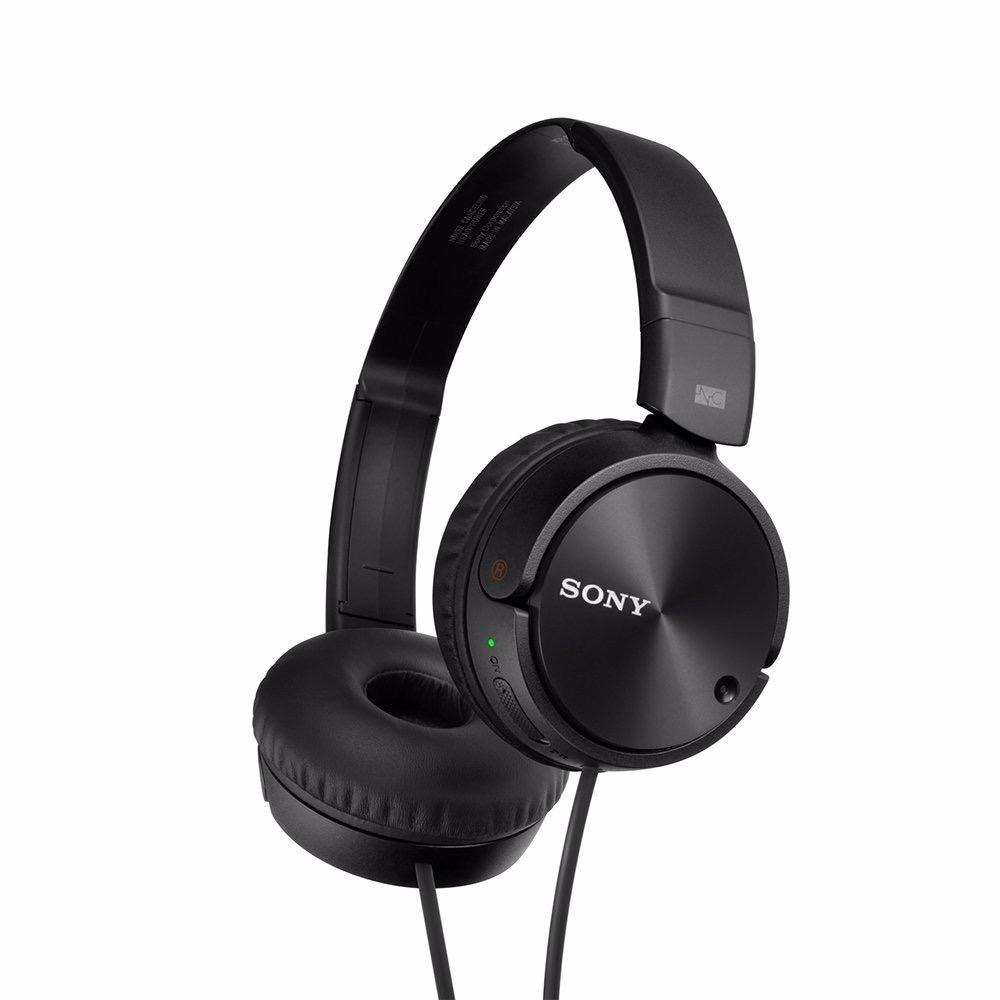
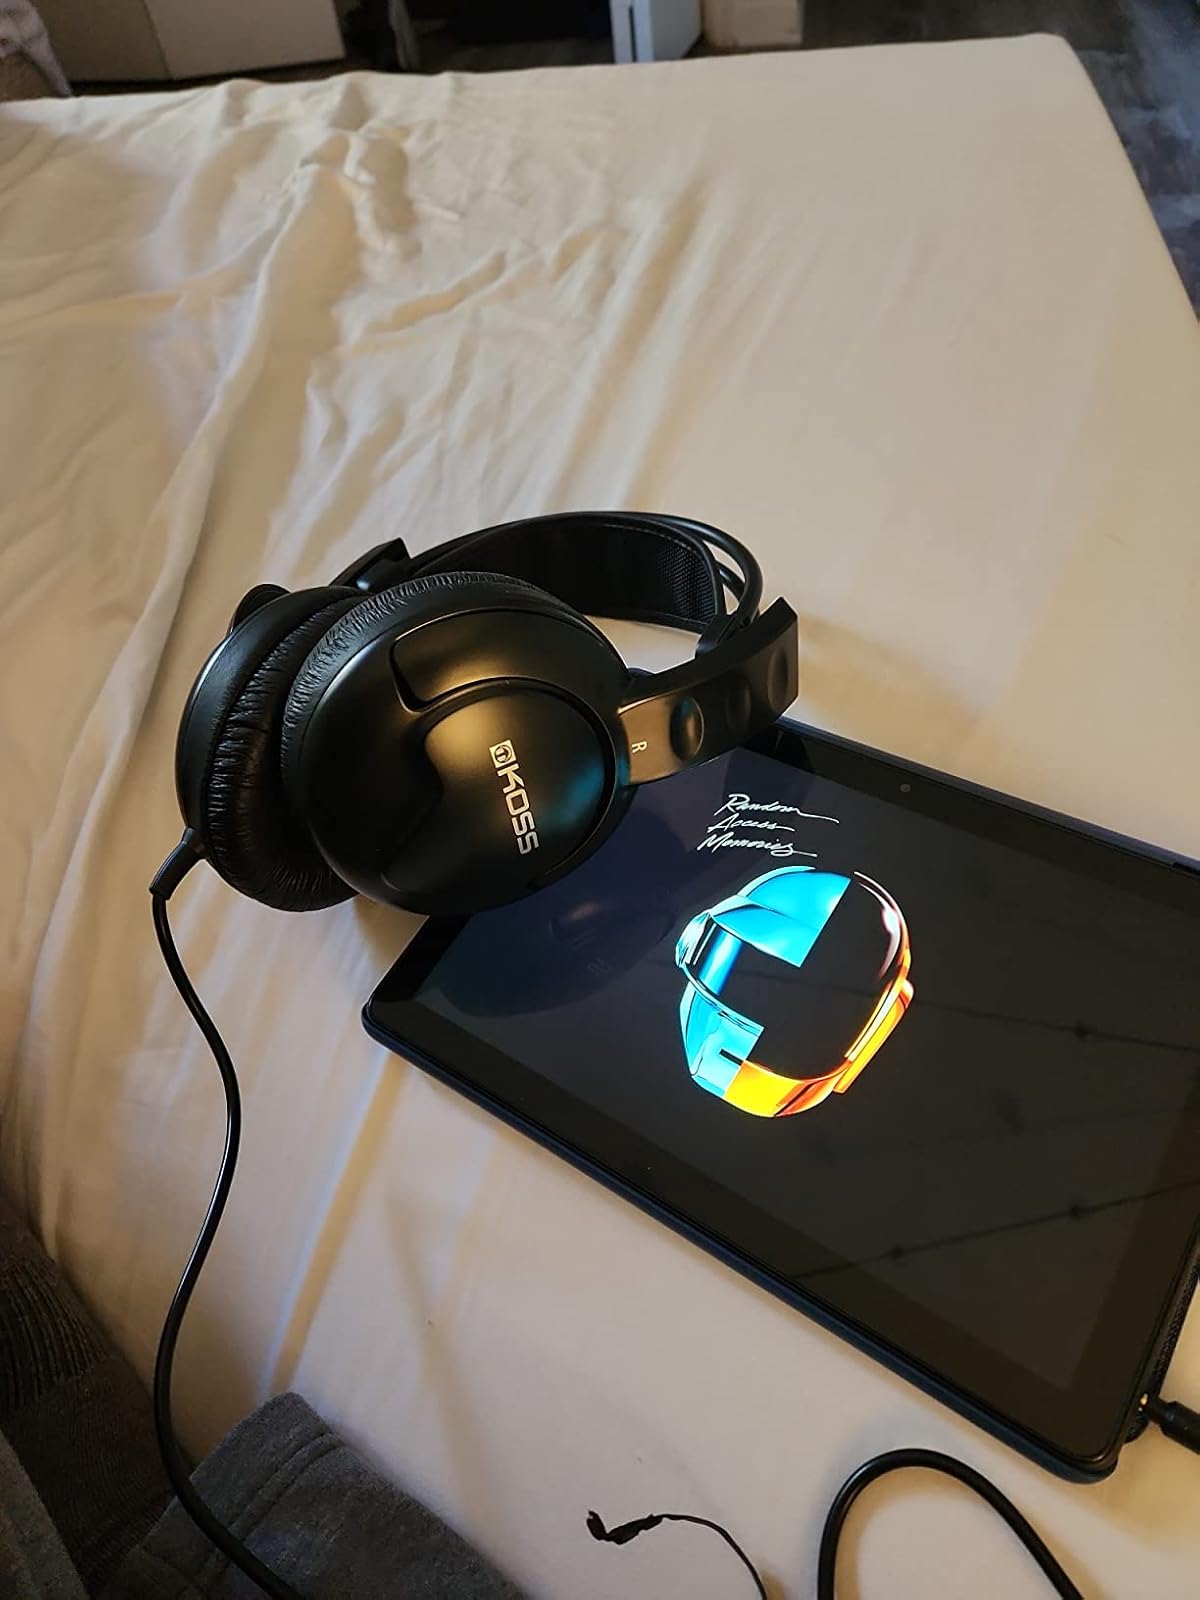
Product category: headphones
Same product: no